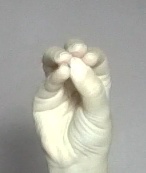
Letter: ha